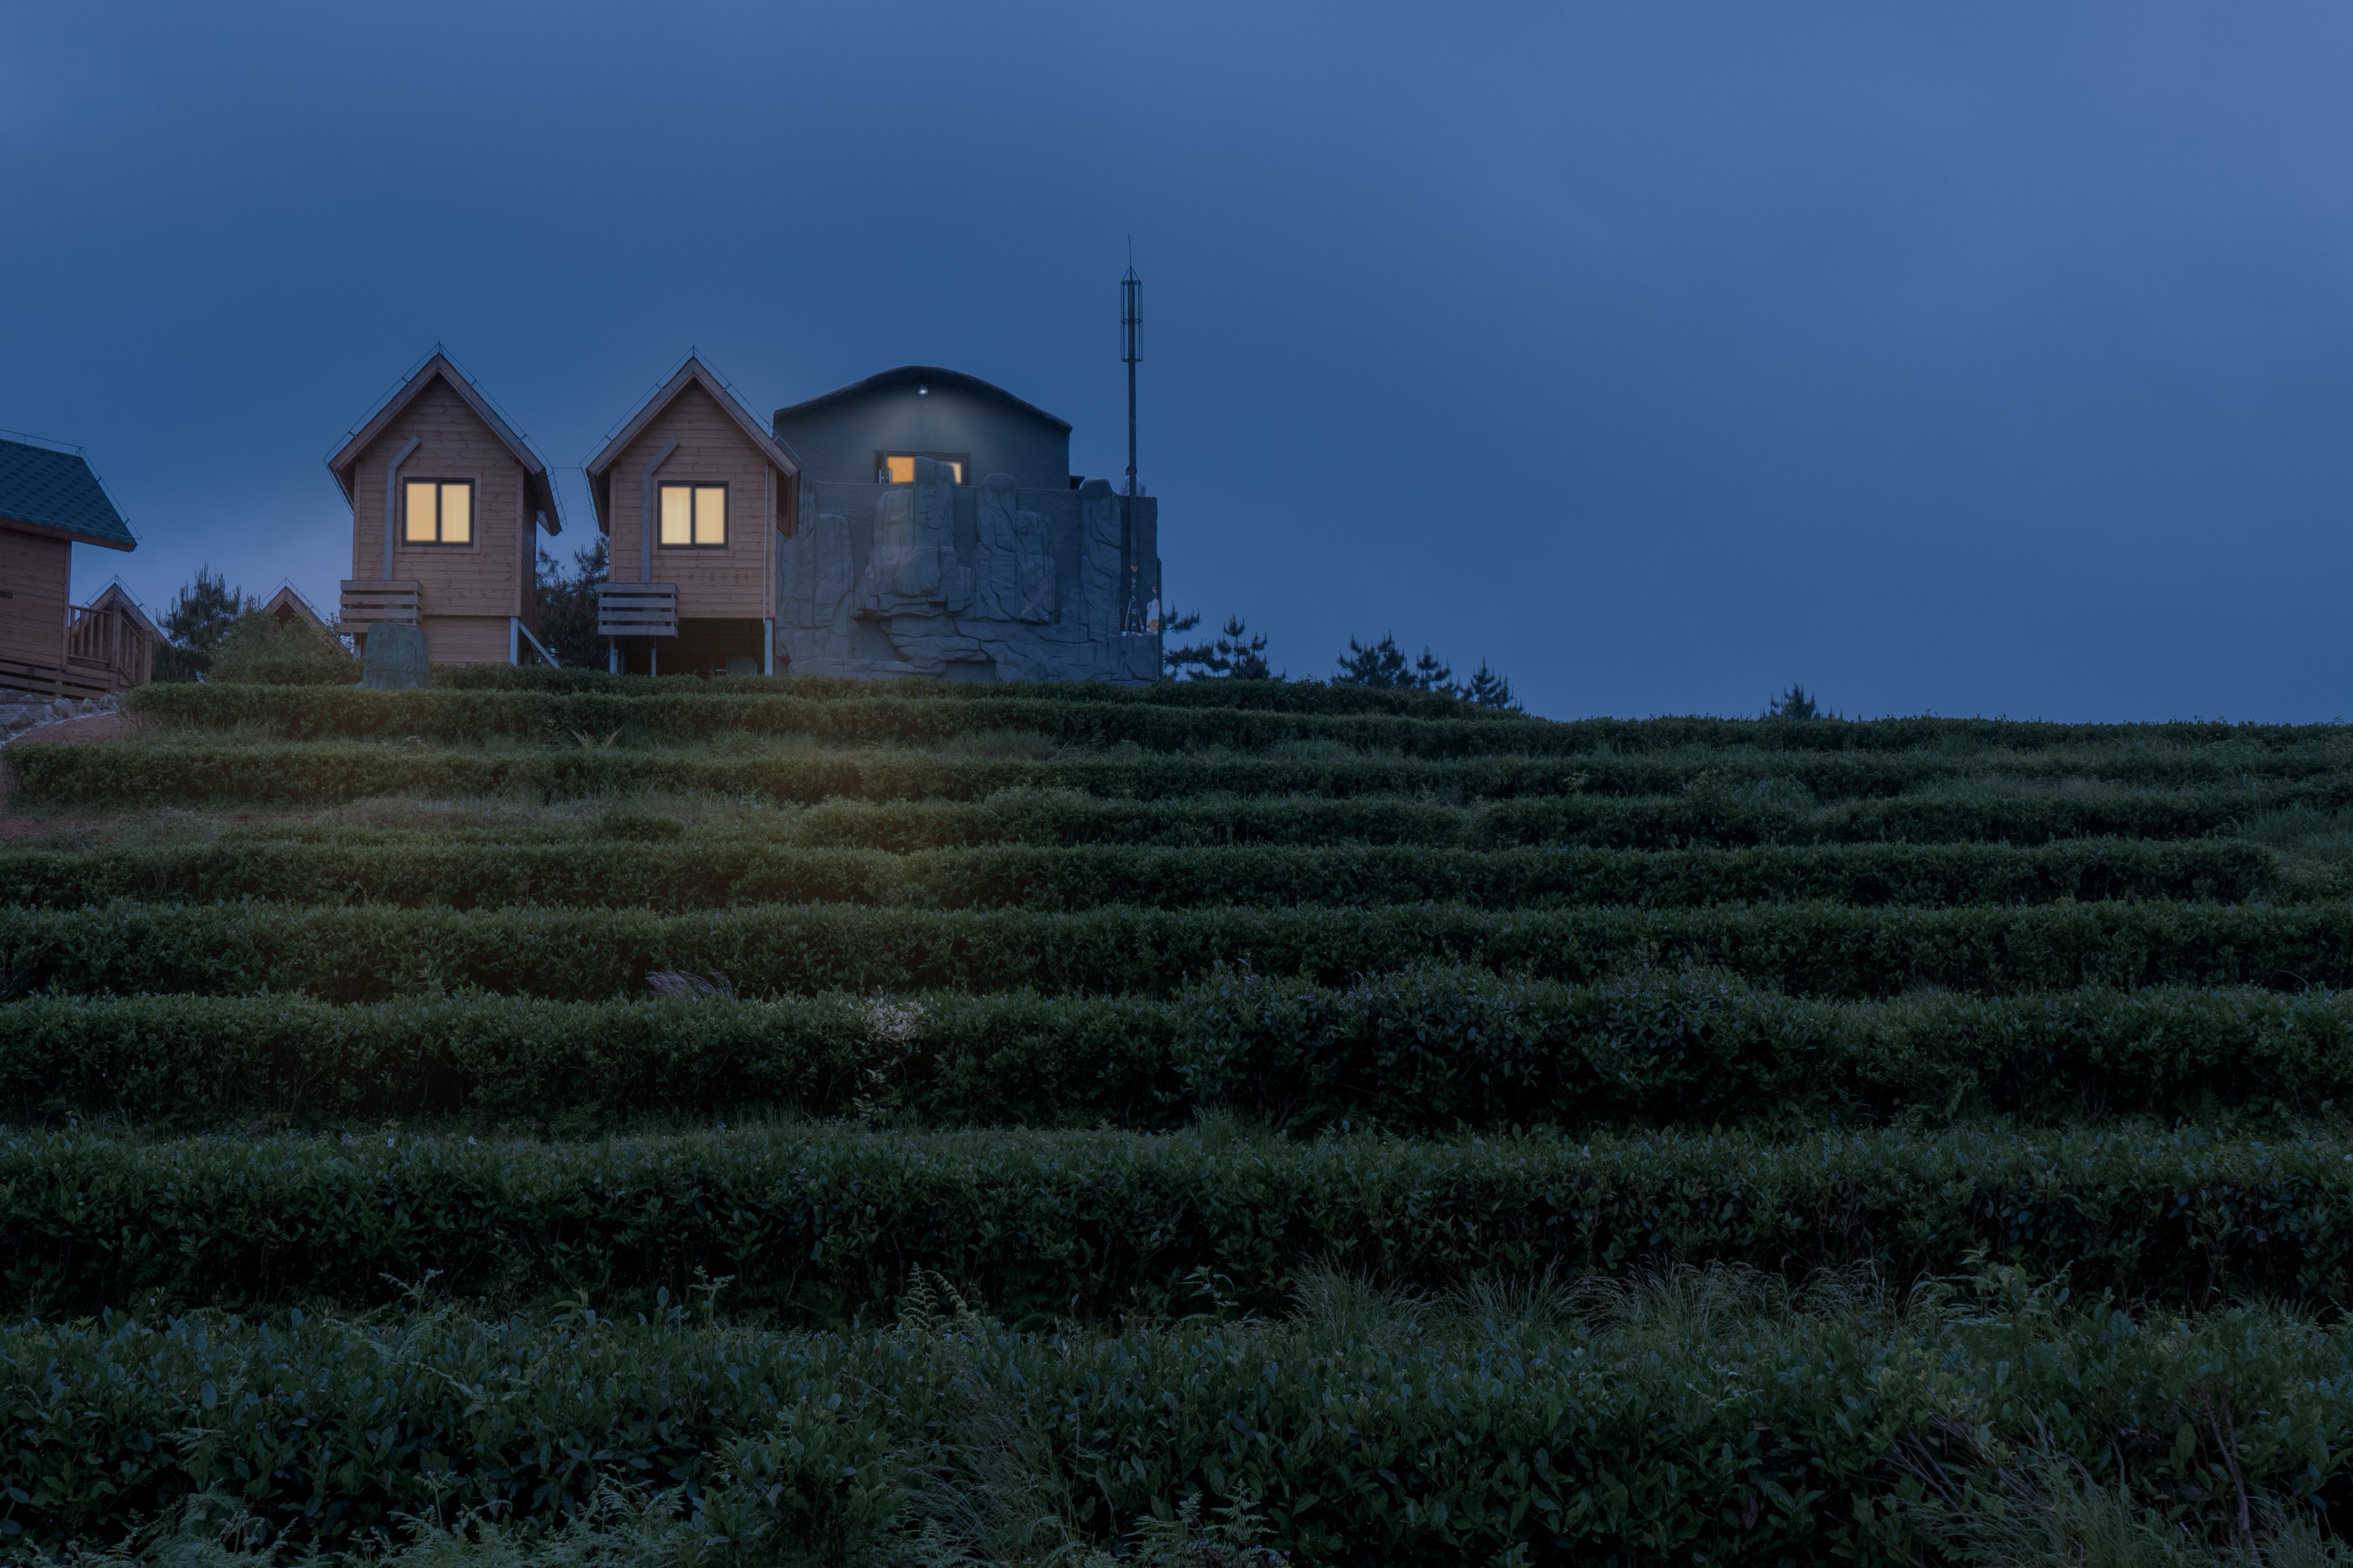
tea, hill, sky, window, plant, building, land lot, natural landscape, house, agriculture, grass, rural area, plain, grassland, landscape, prairie, horizon, tree, field, event, pasture, plantation, evening, soil, steppe, crop, farm, cloud, farmhouse, croft, harvest, cash crop, dusk, hay